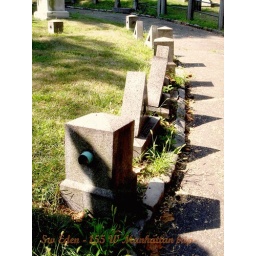
Photo around Trinity ParkManhattan, New YorkW 155 street cross with broadway.